Setar

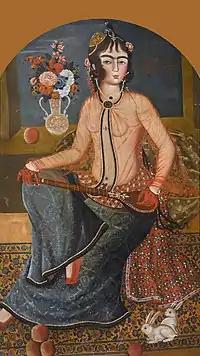
Woman with a Setar, Qajar Iran, Tehran

The instrument is most commonly tuned c c' g c' using Helmholtz pitch notation.